Erie Lackawanna MU Cars

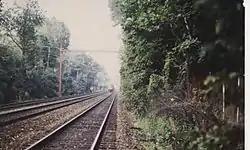
A westbound Lackawanna MU shown here stopping on the express track (Track 1) at Mountain Station in South Orange, New Jersey, in 1982. Note the repainted lead car which was part of a minor refurbishment carried out on some cars during the late 1970s and early 1980s due to delays in the re-electrification of the line.

The Lackawanna MUs were built from a combination of new motorized units (built by General Electric and Pullman) and converted coaches as trailers. These cars were semi-permanently attached to each other in pairs (trailer car-power car), with the trailer car on the westbound (Dover-facing) end of the train. Most of the trailer cars were built by Pullman. Typically, trains were limited to 6 pairs of these units, i.e. 12 cars. Although, due to the loss of a trailer car in a 1962 accident, its unmatched power car was placed into the middle of a 13-car train that was run during rush-hours only during the Erie Lackawanna years, the "Tom Taber Express". New Jersey state law restricted the length of commuter trains to a maximum of 13 cars. Although with the unmatched power car in the pool of available cars, it was theoretically possible to have every combination of train length from two to 13 cars, the most common train lengths seen were 2 and 4 car trains off-peak and 6 and 8 cars during the rush hour. Three-car sets (two power cars plus a single coach) were used rarely, mostly as shuttle trains east of Newark, and were noted for their faster acceleration and higher top speeds, which may explain their limited use. Although matched sets were not over-powered, it was possible for MU trains to pull an additional freight car (most often milk cars), which would be coupled to the rear-end of the MU train. In later years, the 2-car off-peak configuration was abandoned in favor of a 4-car configuration for reliability purposes.